Paul Staake

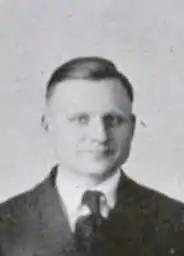

Paul Cory Staake (December 26, 1898 – April 7, 1971) was an American football coach and college administrator. He was the head football coach at Kalamazoo College in Kalamazoo, Michigan. He held that position for the 1918 season. His coaching record at Kalamazoo was 1–2.